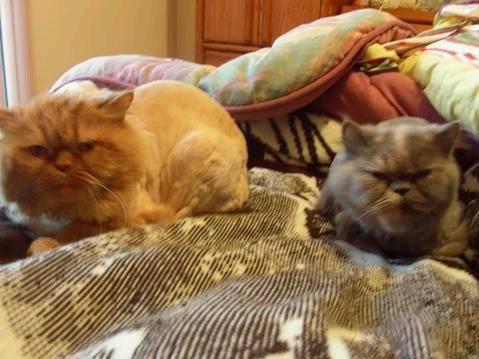
cat